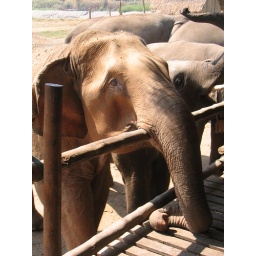
A white elephant at the sanctuary near Chiang Mai